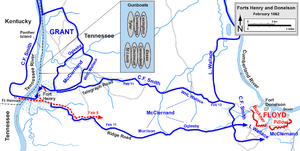
Slaget ved Fort Henry / Efter slaget
Slaget ved Fort Henry og fremrykningen til Fort Donelson.      Sydstaterne      Unionen
Slaget ved Fort Henry blev udkæmpet under den amerikanske borgerkrig den 6. februar 1862 i det vestlige Tennessee. Det var den første vigtige sejr for Unionen og for general Ulysses S. Grant.